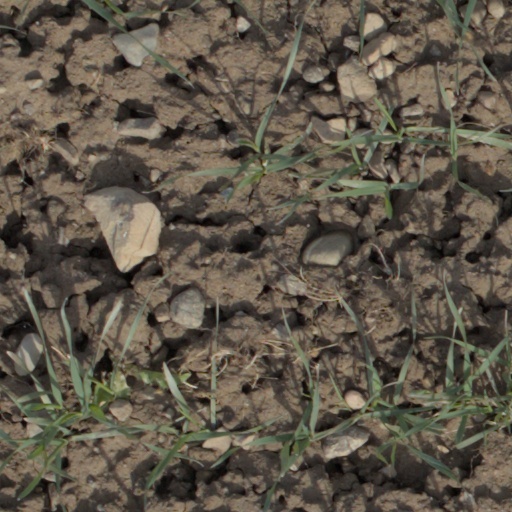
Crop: wheat